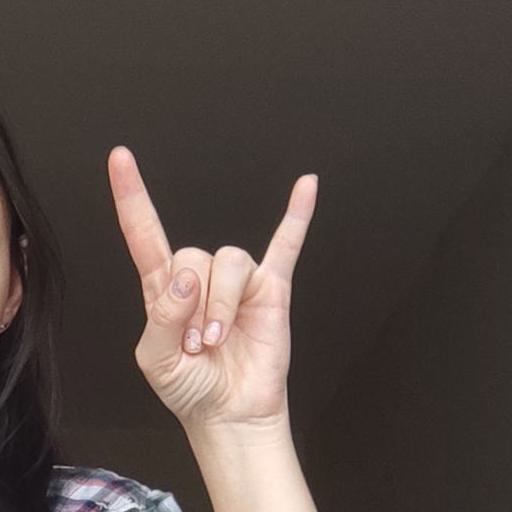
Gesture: rock